The Nuclear Beauty Parlor

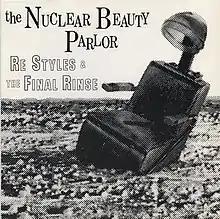
American activist group Nuclear Beauty Parlor's record cover

During November and December,1983, the Nuclear Beauty Parlor acquired non-profit status, under the title Bay Area Energy Action. Bill Graham (promoter), San Francisco music impresario, funded production of the "Nuclear Beauty Parlor" 45-RPM 7-inch single. The lyrics were set to music and the record was produced by the group's friend and ally, Stacy Baird. Side A, "The Nuclear Beauty Parlor", was performed by Re Styles and other members of The Tubes. Side B, "Awake", was recorded at OTR Studios under the direction of Cookie Marenco. The "Nuclear Beauty Parlor" 45-RPM single was released and a press conference held on Dec 15,1983.